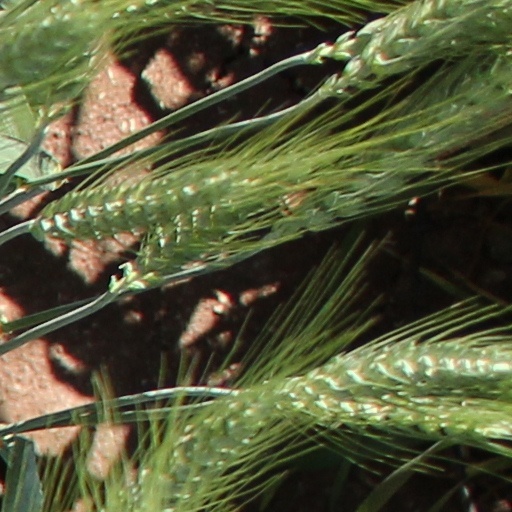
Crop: wheat